Maize

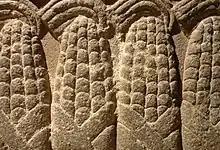
Ancient Mesoamerican relief sculpture of maize, National Museum of Anthropology of Mexico

Maize requires human intervention for its propagation. The kernels of its naturally-propagating teosinte ancestor fall off the cob on their own, while those of domesticated maize do not. All maize arose from a single domestication in southern Mexico about 9,000 years ago. The oldest surviving maize types are those of the Mexican highlands. Maize spread from this region to the lowlands and over the Americas along two major paths. The centre of domestication was most likely the Balsas River valley of south-central Mexico. Maize reached highland Ecuador at least 8000 years ago. It reached lower Central America by 7,600 years ago, and the valleys of the Colombian Andes between 7,000 and 6,000 years ago.